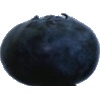
Label: blueberry